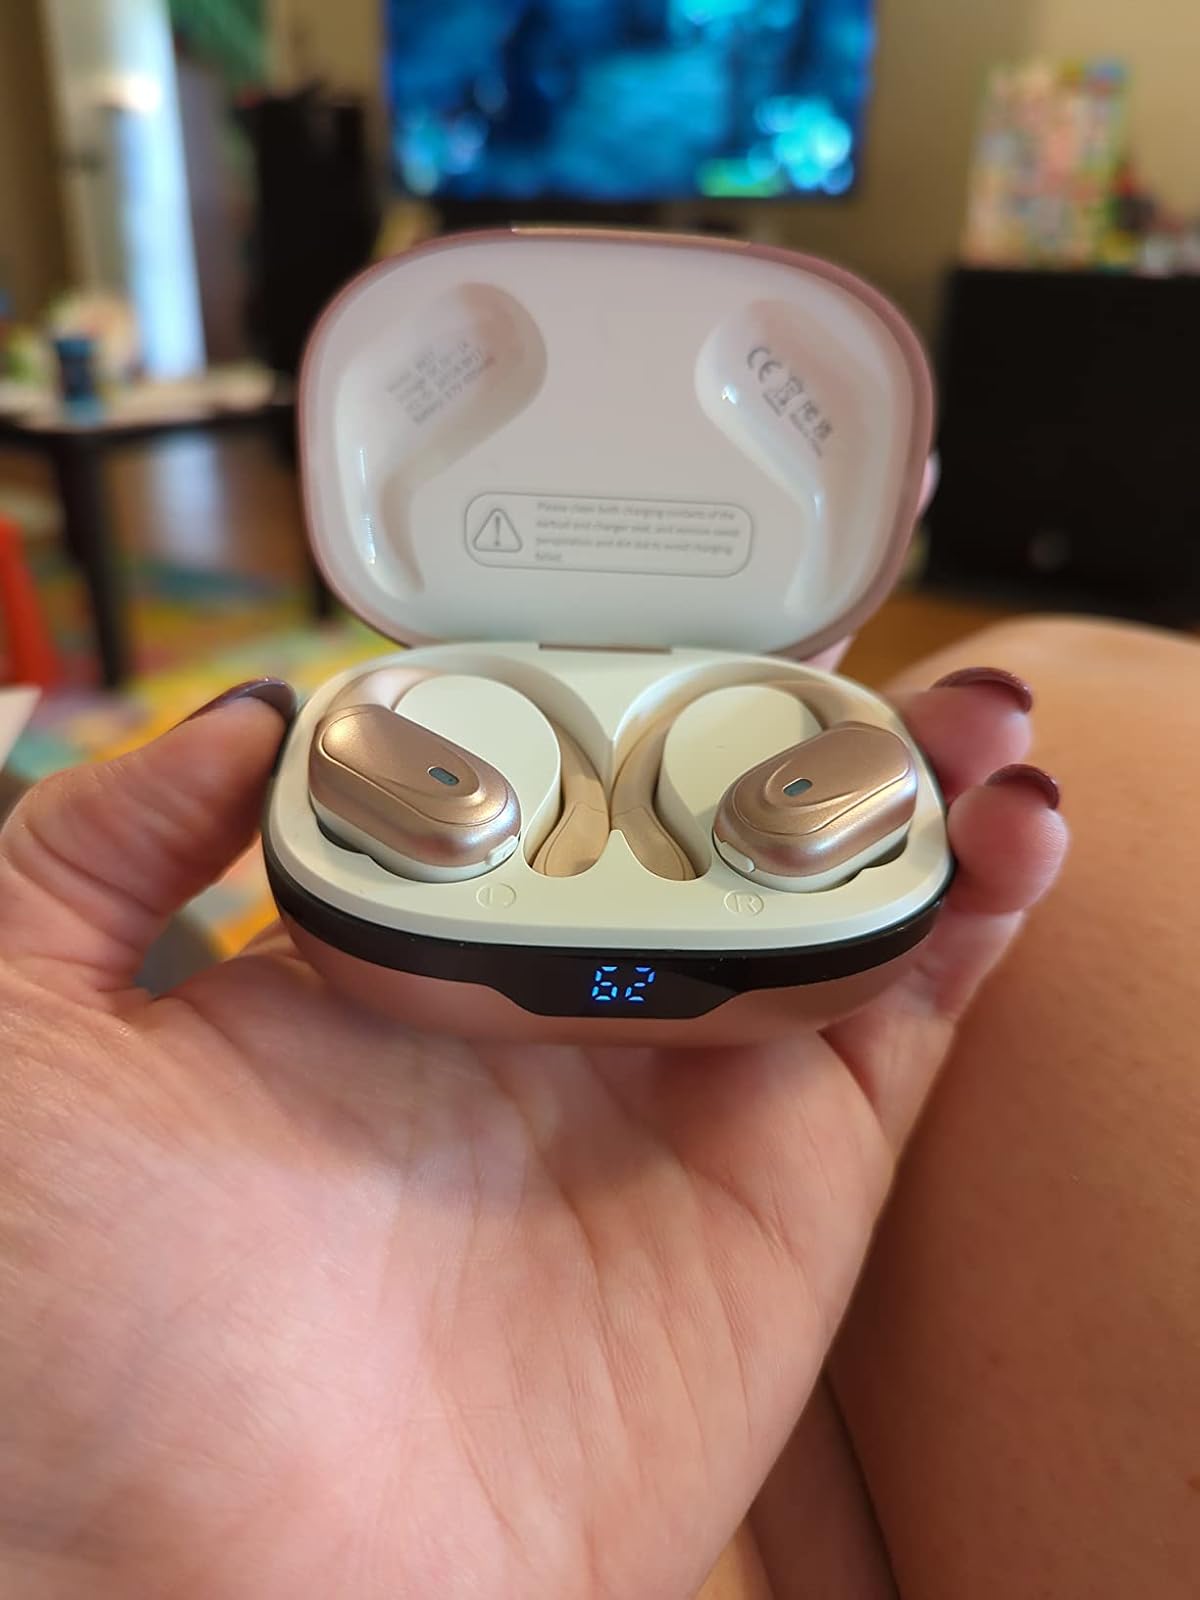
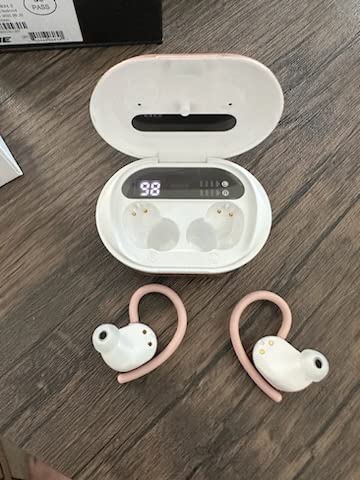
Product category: earbuds
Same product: no